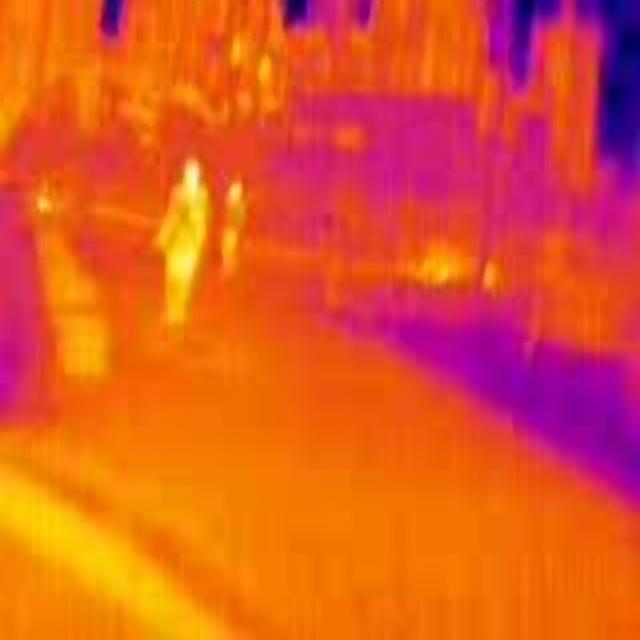
Detected objects:
label: person
label: person